Where the Red Fern Grows (1974 film)

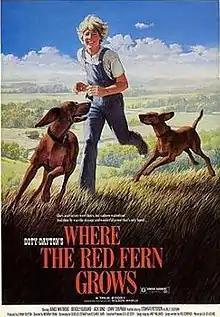
Theatrical release poster

Where the Red Fern Grows is a 1974 drama film directed by Norman Tokar and starring James Whitmore, Beverly Garland, Stewart Petersen and Jack Ging. It is based on the 1961 novel of the same name.